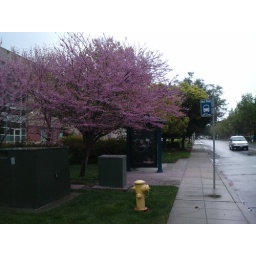
A bus stop and water post, two good things in the world.